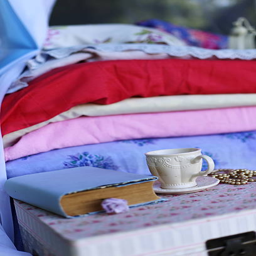
cup of tea and a book